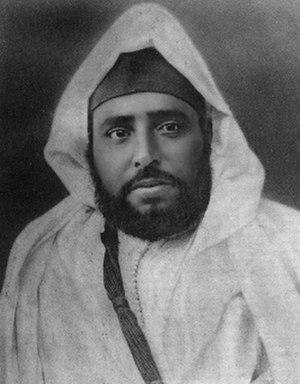
Cette page dresse la liste des souverains de la dynastie alaouite du Maroc par ordre chronologique depuis la fondation de la dynastie en 1631, durant la période anarchique qui a suivi la mort du saadien Ahmed al-Mansour, jusqu'à l'actuel roi du Maroc.
Moulay Abdelhafid, ou éventuellement Moulay Abdelhafid ben Hassan, né en 1876 à Fès et mort le 4 avril 1937 en exil en France, à Enghien-les-Bains, est le sultan alaouite qui a régné au Maroc du 5 janvier 1908 jusqu'à son abdication, le 13 août 1912. Fils du sultan Hassan ben Mohammed, il est le frère du sultan Moulay Abdelaziz, auquel il succède.
Caïd Layadi, ou Miloud Ben El Hachemi Layadi, est le chef de file des Rhamnas.